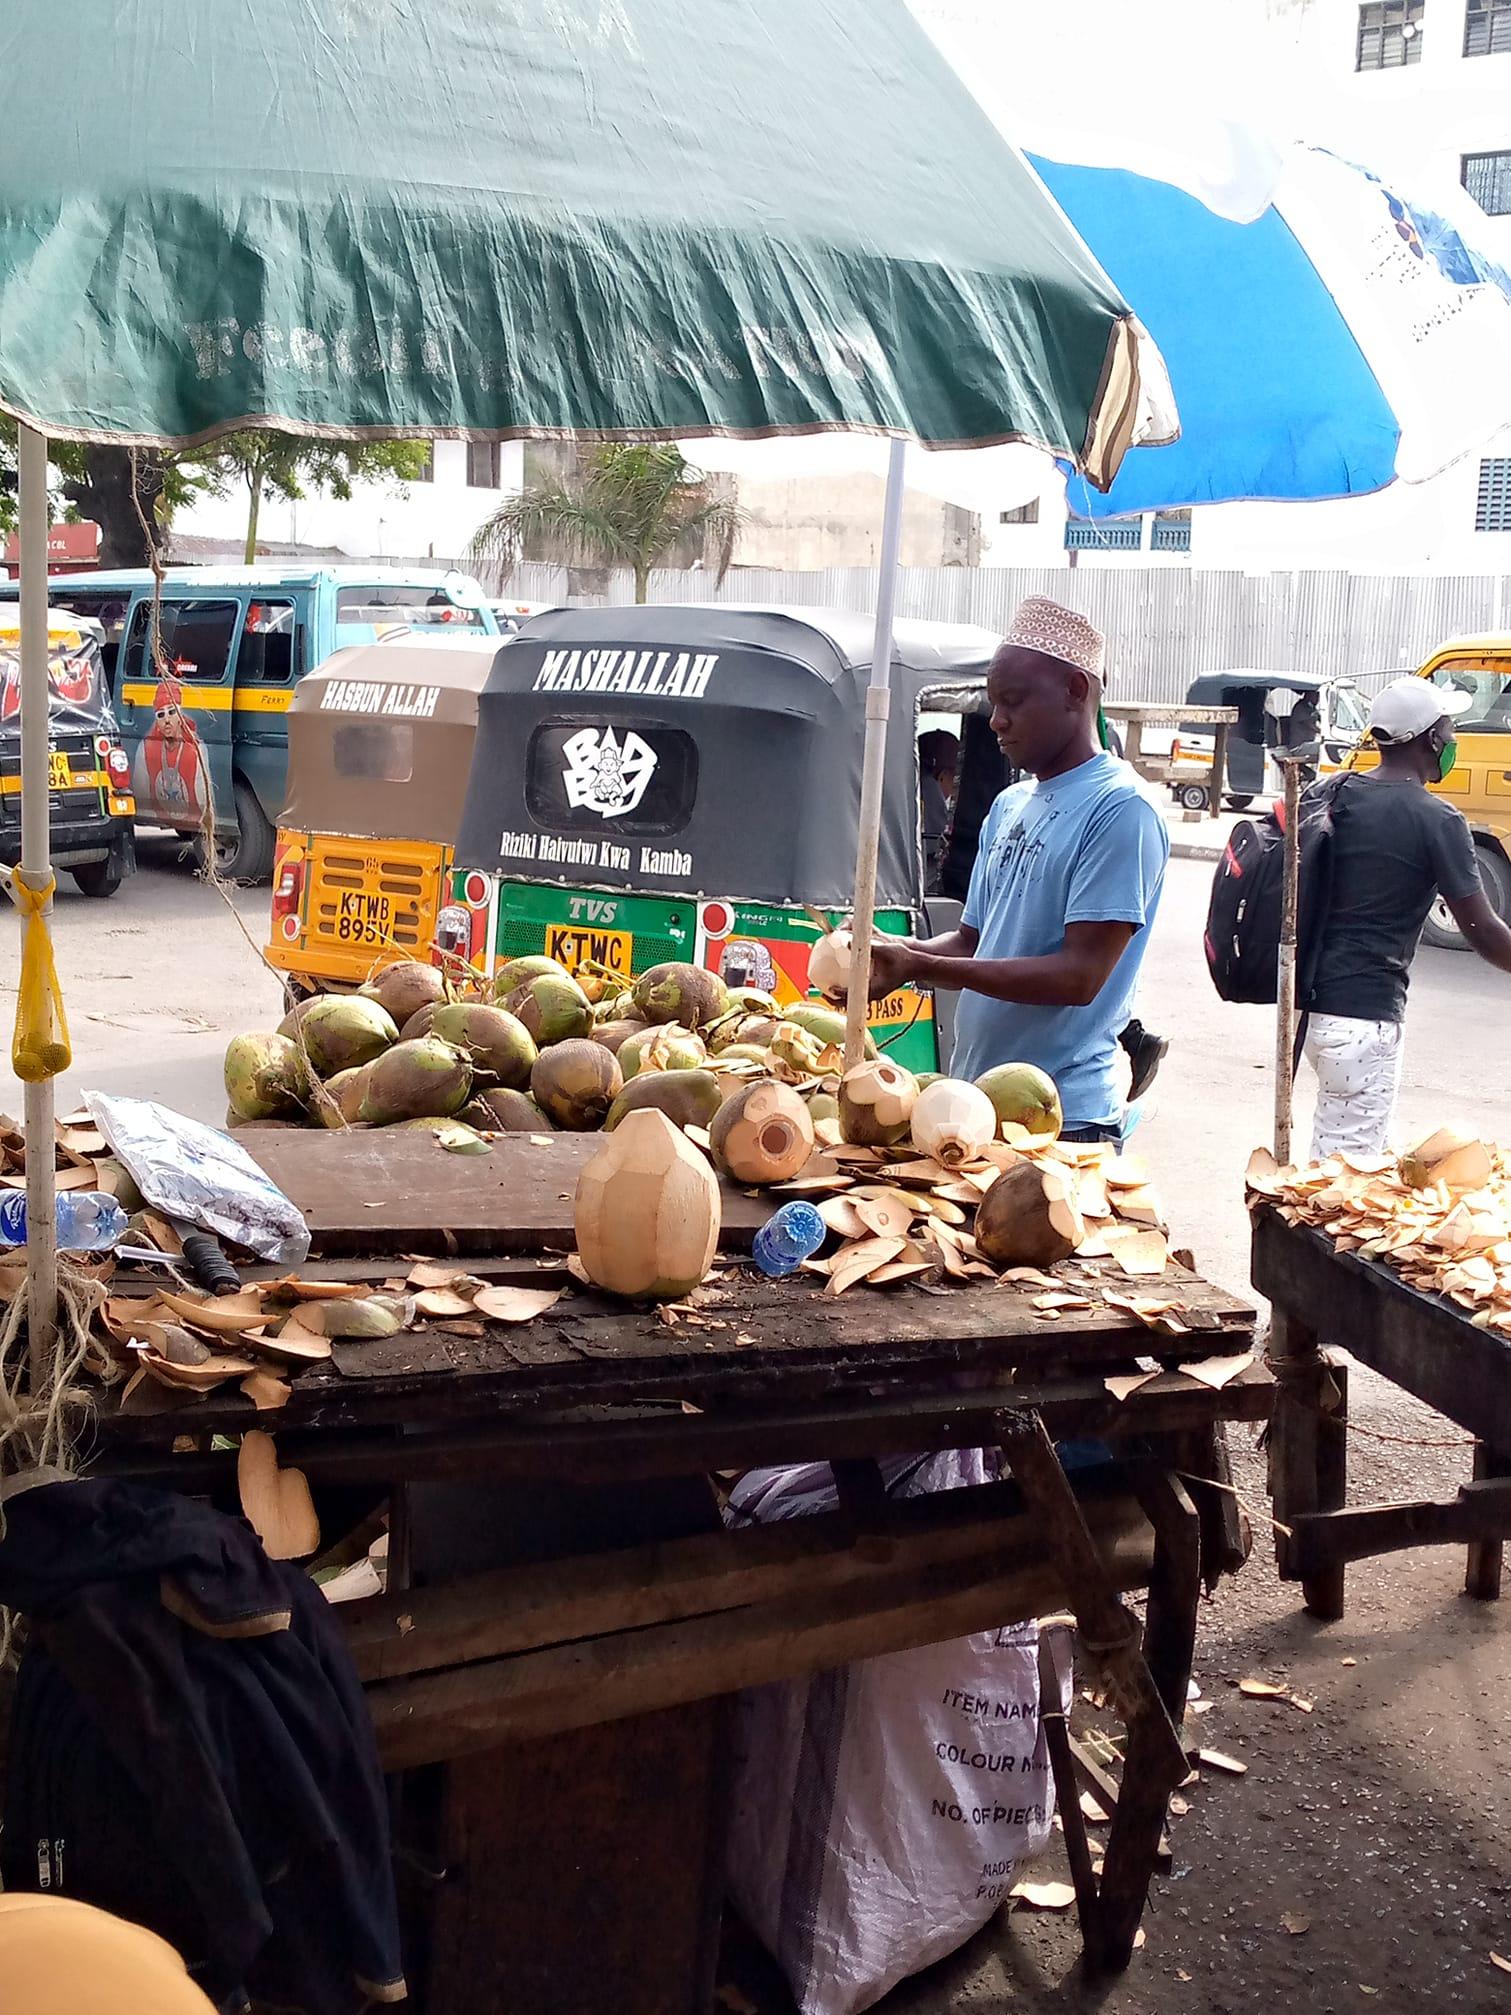
Mwanaume anayechonga madafu akiwa amevalia walahi na shati ya rangi ya samawati. Kando yake kukiwa na tuktuk mbili, moja nyeusi yenye maandishi kama yafuatavyo,"mashallah riziki haivutwi kwa kamba."